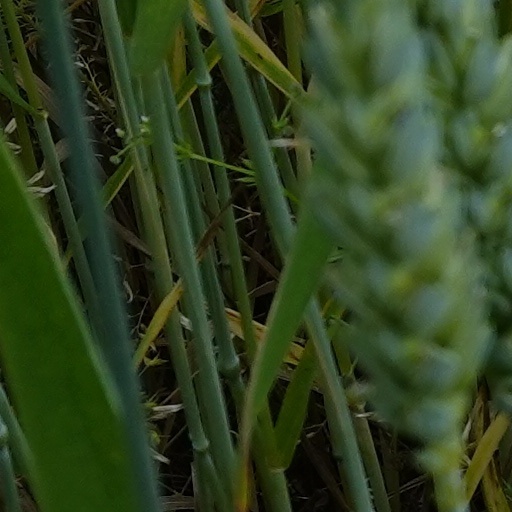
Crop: wheat